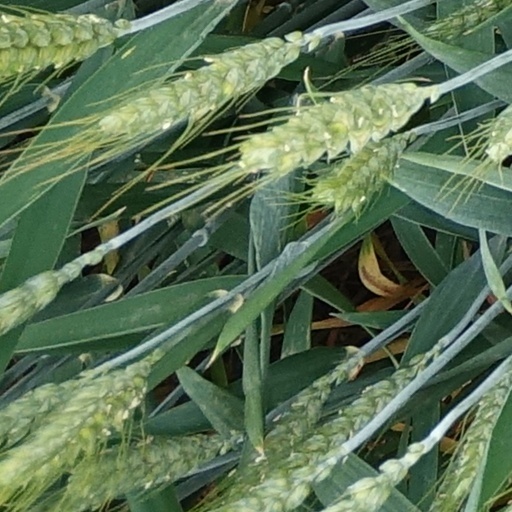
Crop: wheat